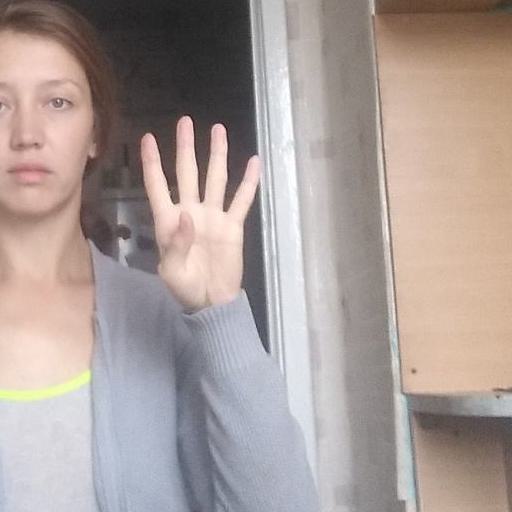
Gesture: four